Columbia University Libraries

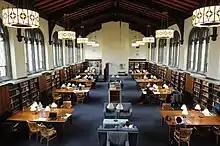
Burke Library at Union Theological Seminary

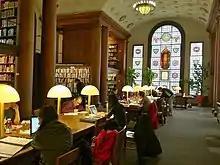
C.V. Starr East Asian Library

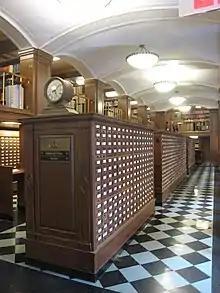
The Columbia University Libraries card catalog was one of the first to use the Dewey Decimal System, and was personally arranged by Melvil Dewey as chief librarian. CLIO, the university's online catalog, was introduced in 1985, and sections of the physical card catalog were removed in 2014.

The first recorded librarian of the Columbia Libraries was Robert Harpur, a professor of mathematics at King's College who was appointed in 1763 to "make a catalogue of the Books that now are and hereafter may belong to the Library... and also that he be accountable for the said Books." Following the Revolutionary War, during which the library was largely destroyed, the role of librarian would fall on college professors in rotation: in 1799 the board of trustees "Resolved that the care of the Library be committed to the Professor of Languages and the Professor of Mathematics and Natural Philosophy."